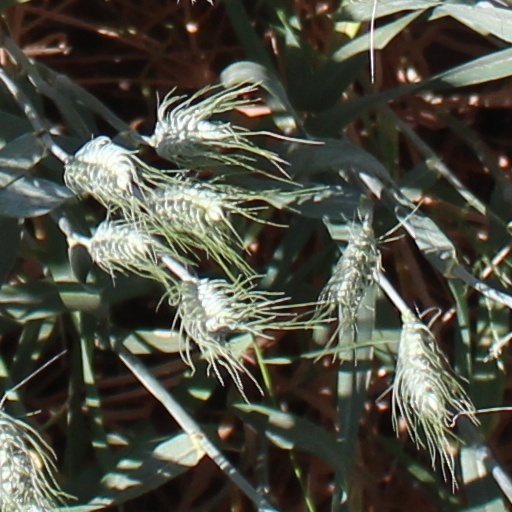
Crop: wheat